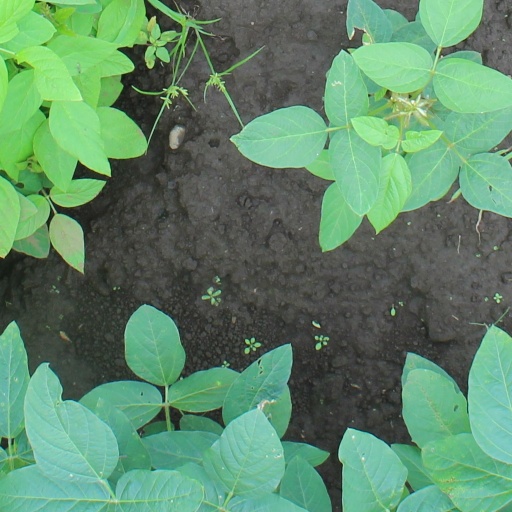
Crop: soybean